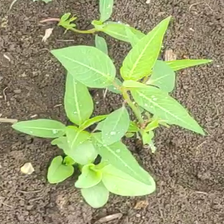
Weed species: Moti_dudhi(Euphorbia_geneculata_L)